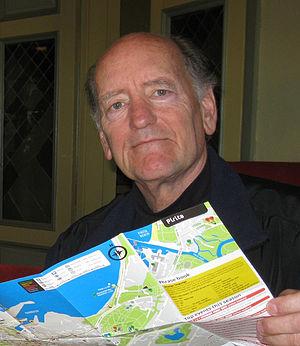
David Ball, né le 12 septembre 1949 à Denver, est un écrivain américain.